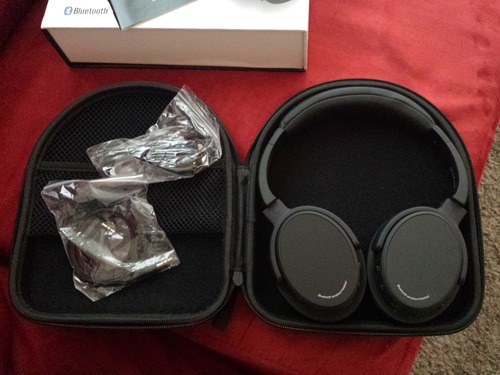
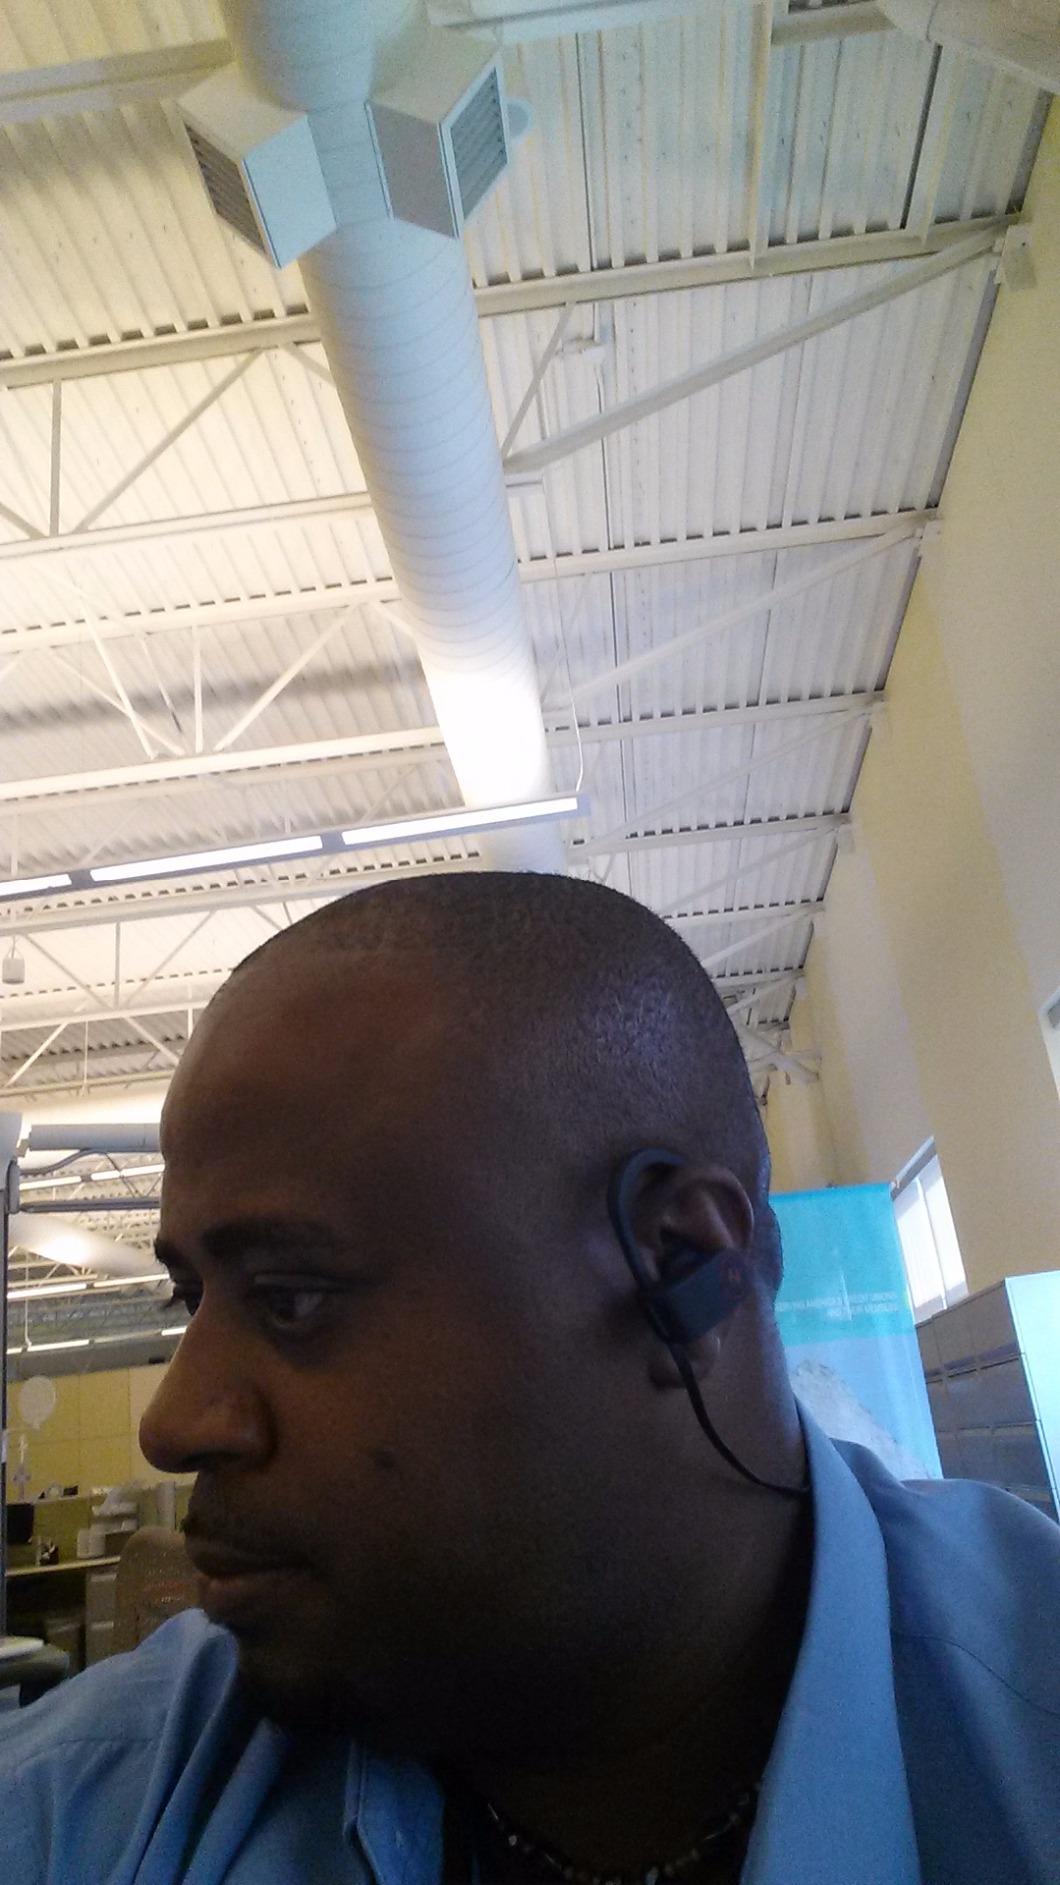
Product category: headphones
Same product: no